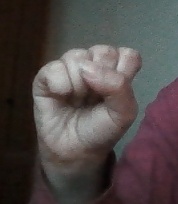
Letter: saad